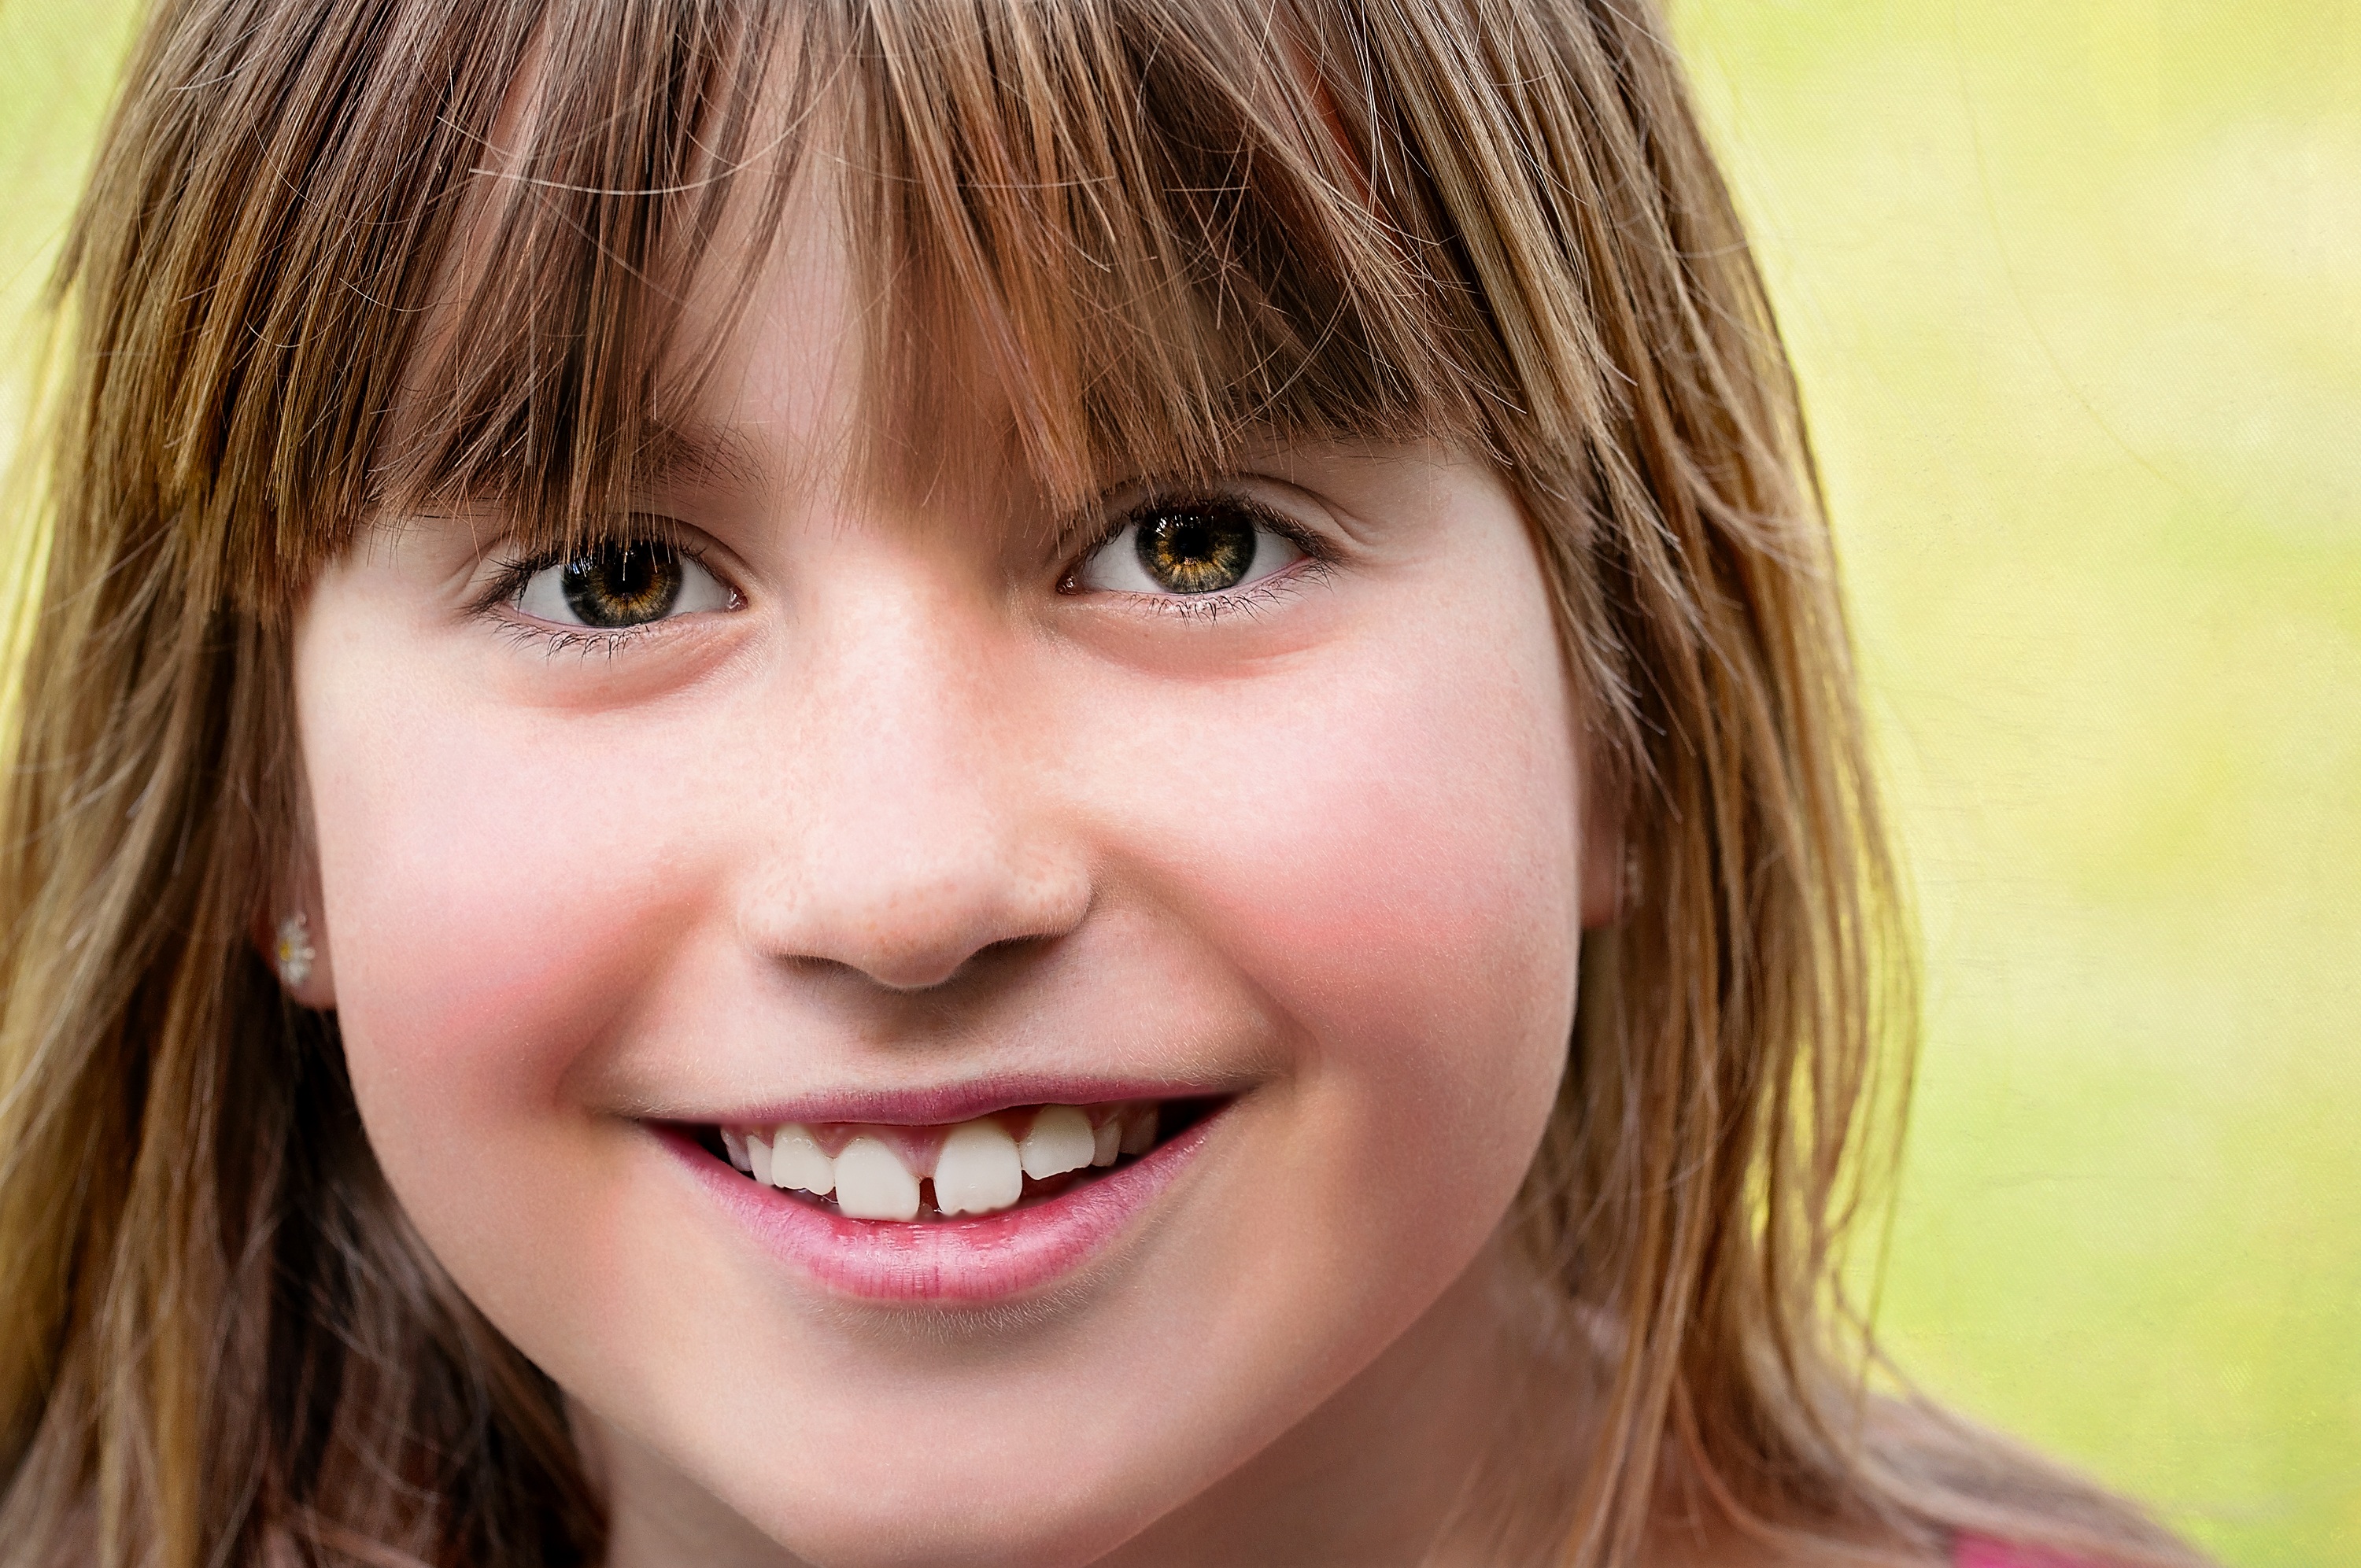
person, girl, hair, photography, portrait, child, human, close, facial expression, lip, hairstyle, smile, mouth, close up, human body, face, nose, toddler, eye, head, skin, beauty, organ, laughter, tooth, sweetness, emotion, brown hair, portrait photography